Maksym Marchenko

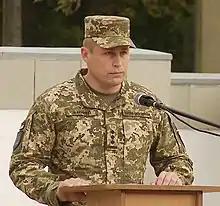
Marchenko in October 2020

Maksym Mykhaylovych Marchenko (born 10 February 1983) is a Ukrainian colonel, former commander of the 28th Mechanized Brigade and the Aidar Battalion of the Ukrainian Ground Forces and he was Governor of Odesa Oblast from 1 March 2022 to 15 March 2023.